Raúl Maradona

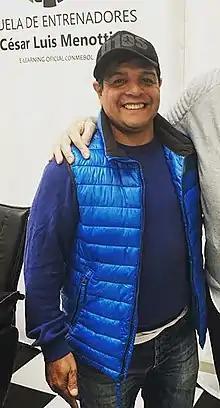

Raúl Alfredo Maradona, also known as Lalo Maradona (born 29 November 1966) is an Argentine former professional footballer who played as a striker.